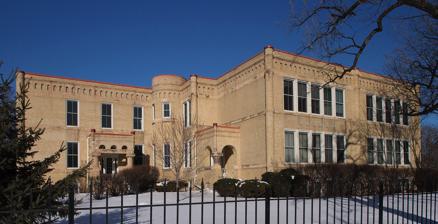
Building: Fredrika Bremer Intermediate School
Country: United States of America
Year built: 1887
United States historic place Fredrika Bremer Intermediate School U.S. National Register of Historic Places Fredrika Bremer Intermediate School from the southwest Show map of Minnesota Show map of the United States Location 1214 Lowry Avenue North, Minneapolis, Minnesota Coordinates 45°0′48.5″N 93°17′42″W / 45.013472°N 93.29500°W / 45.013472; -93.29500 Area 1 acre (0.40 ha) Built 1886–7, 1897 Architect Edward S. Stebbens and Haschsbee Architectural style Romanesque Revival NRHP reference No. 78001536 Added to NRHP January 31, 1978 The Fredrika Bremer Intermediate School or Bremer School is a historic former school building in the Camden region of Minneapolis , Minnesota , United States.   It is considered Minneapolis's oldest intact school building, whose original section was constructed 1886–87.  It is listed on the National Register of Historic Places for its significance in architecture and education, representing the 19th-century emphasis on education through its castle-like design and its origin during a frenzy of construction by Minneapolis Public Schools . The building in 2013 from the southeast Construction on Bremer School began in 1886, a period of rapid population expansion in Minneapolis.  Initially the school housed grades 1–3 for 70 students. The school was nearly identical in design to two other Minneapolis schools, Calhoun School and Peabody School.  The original structure had eight classrooms, but the building was expanded upon several times throughout its nearly 100-year life as a school. East and west wings were added on either side of the original section in 1897, and a gymnasium was added to the rear in 1910, joined by an addition to the northwest in 1916. The Folwell neighborhood building was constructed of light brick and limestone and featured several turrets and towers. Its namesake, Fredrika Bremer (1801–1865) was a Swedish novelist who traveled to Minnesota and wrote about women's rights. The building has now been converted for use as residential condominia . See also National Register of Historic Places listings in Hennepin County, Minnesota References